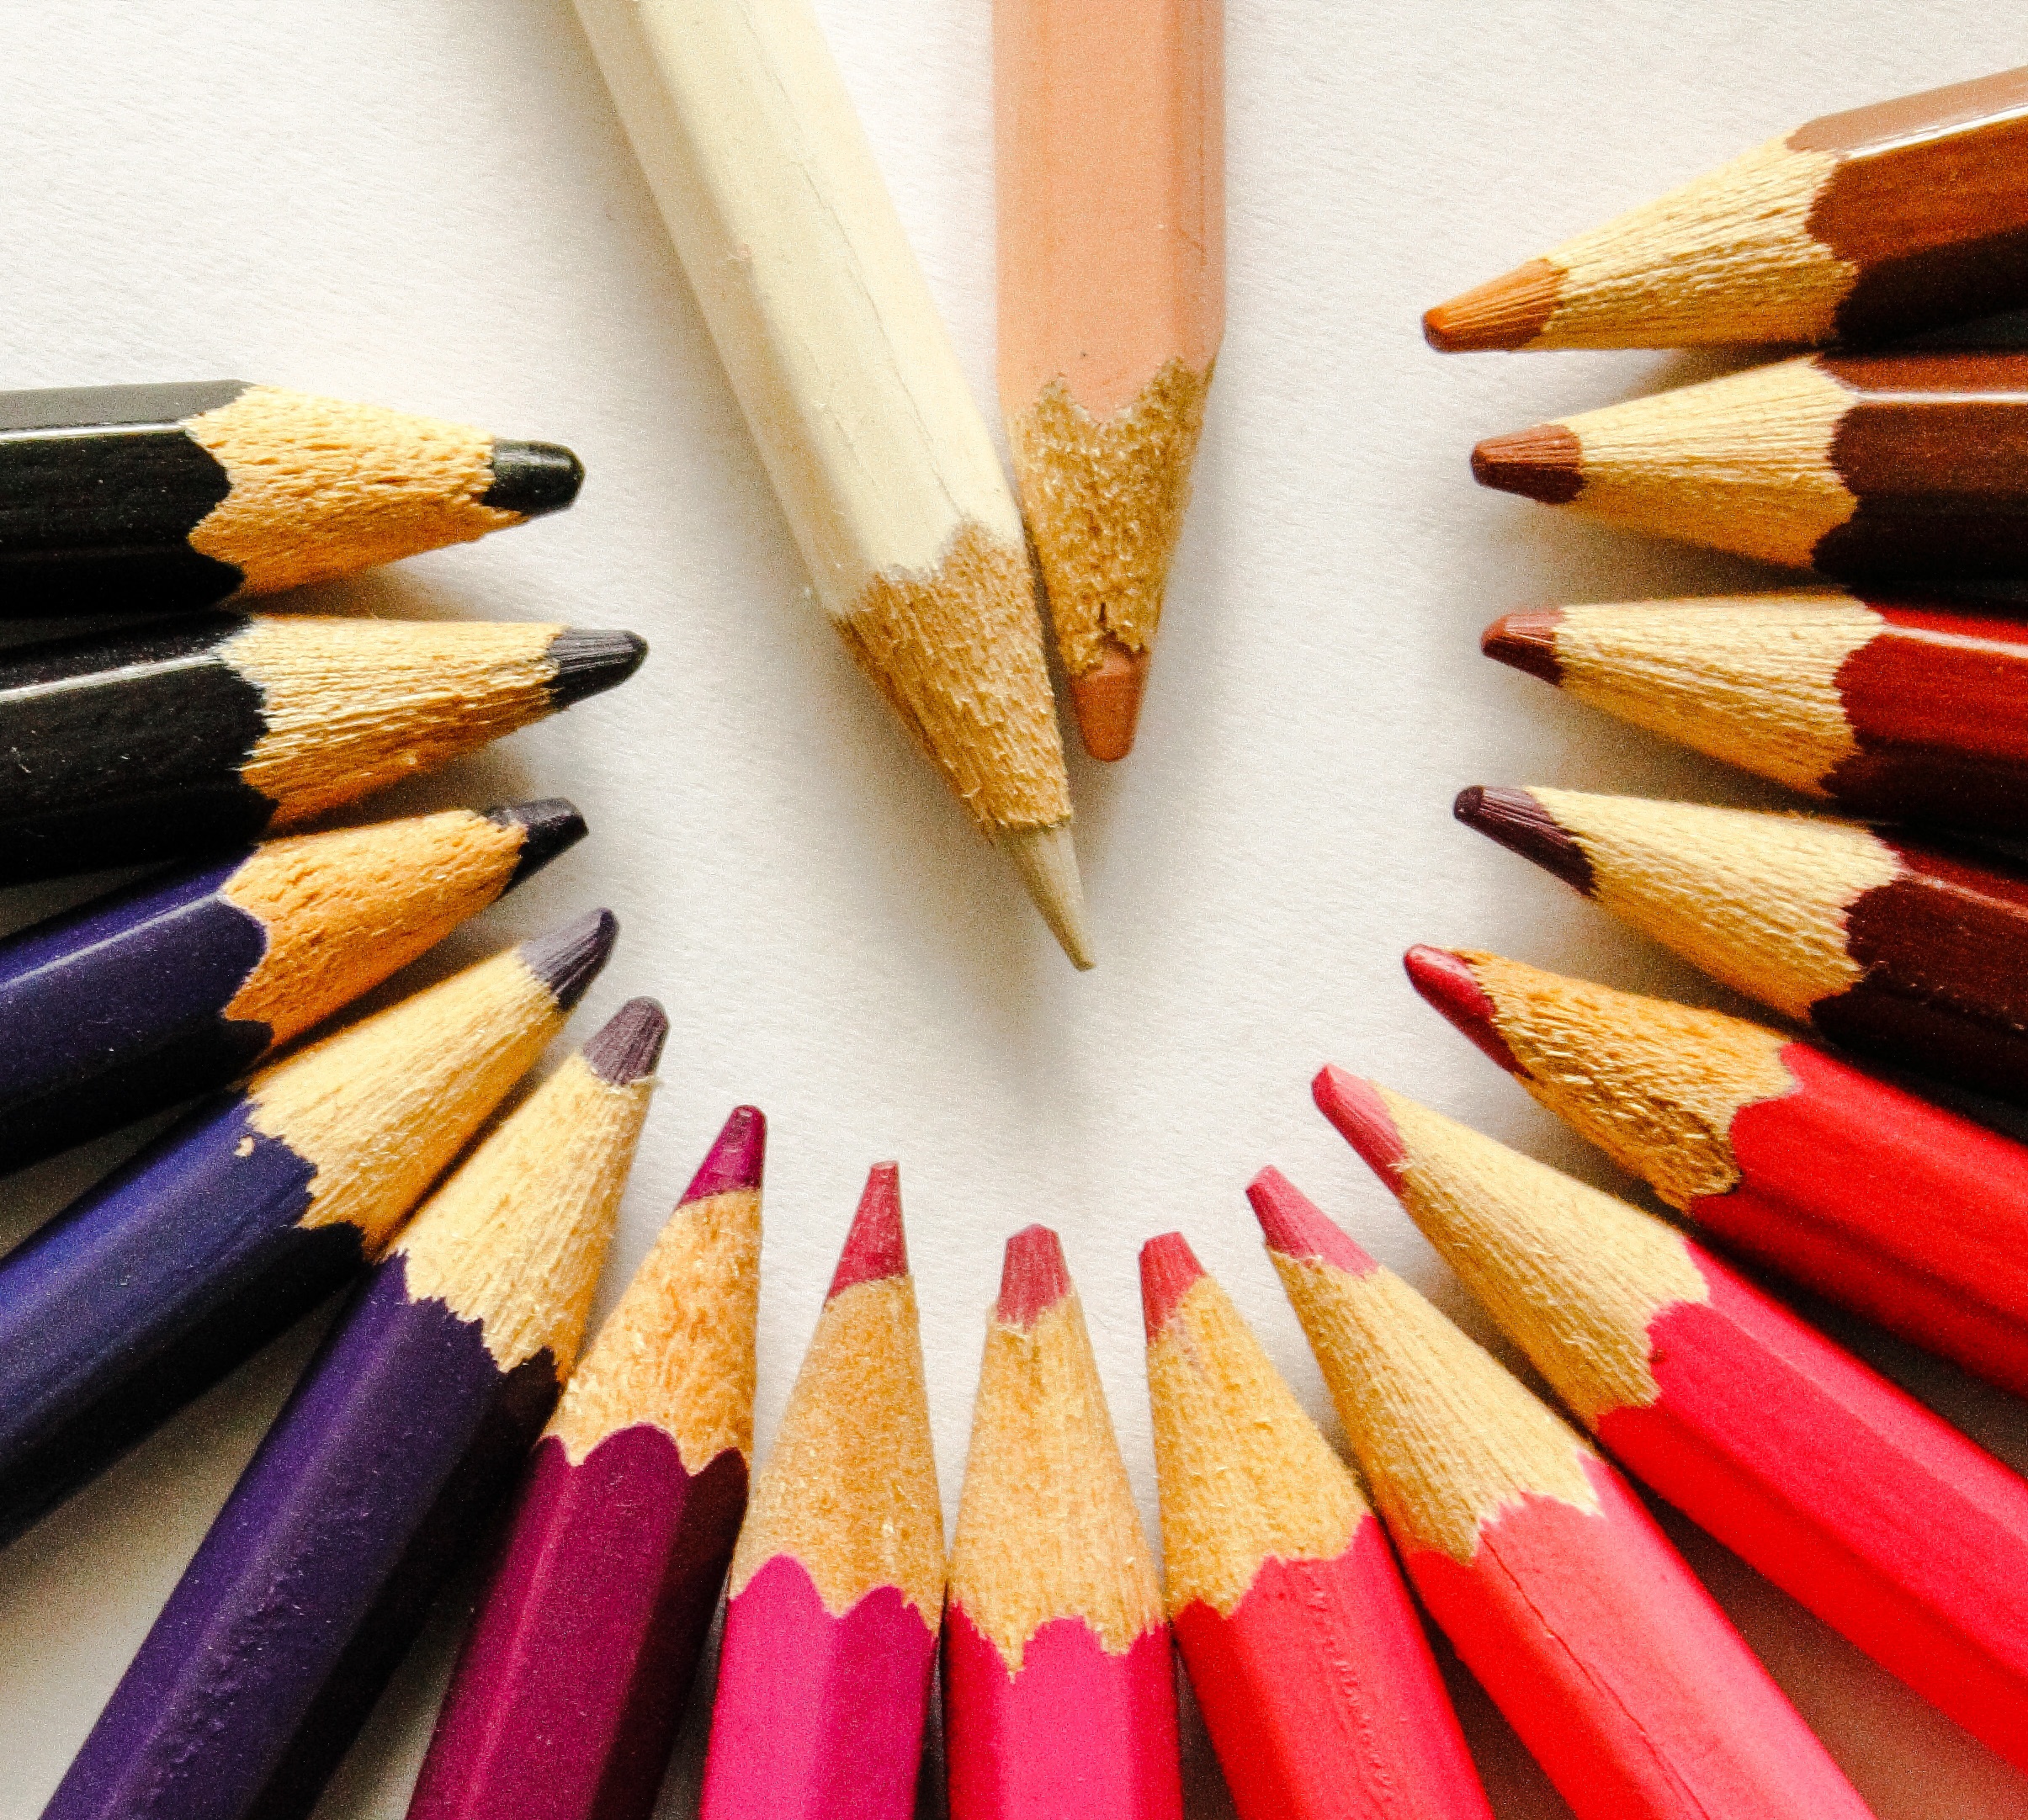
pencil, white, red, color, brown, blue, black, colorful, pink, painting, crayon, drawing, beige, violet, crayons, colored, office supplies, to color